Half dime

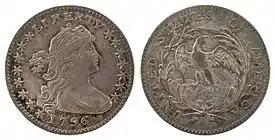
1796 Draped Bust half dime with small eagle reverse

The obverse of the Draped Bust half dime was based on a sketch by artist Gilbert Stuart, with the dies engraved by Robert Scot and John Eckstein. The primary 1796 variety bears fifteen stars representing the then number of states in the union. In 1797, fifteen and sixteen star varieties were produced – the sixteenth star representing newly admitted Tennessee – as well as a thirteen star variety after the mint realized that it could not continue to add more stars as additional states joined the union. The reverse bears an open wreath surrounding a small eagle perched on a cloud. 54,757 half dimes of this design were minted.